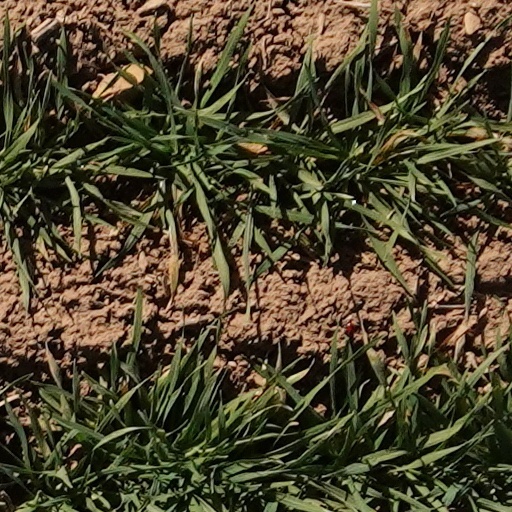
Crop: wheat